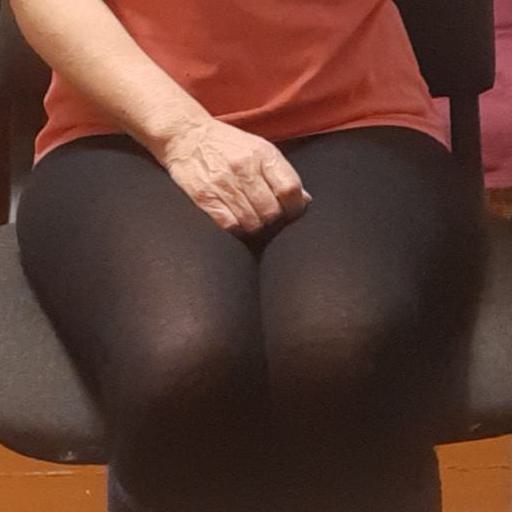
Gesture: no_gesture